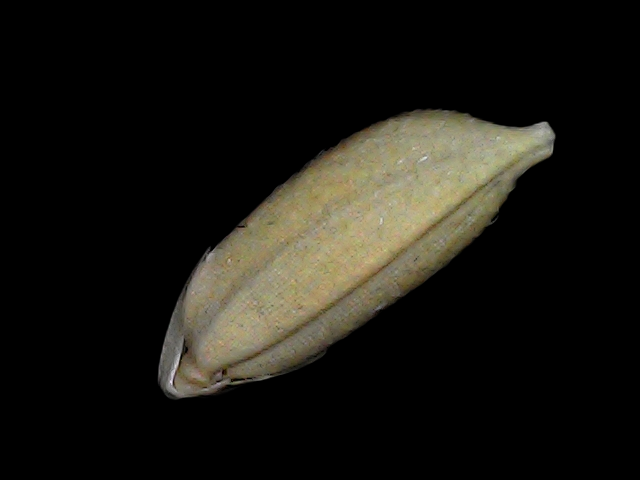
Rice variety: Bd34